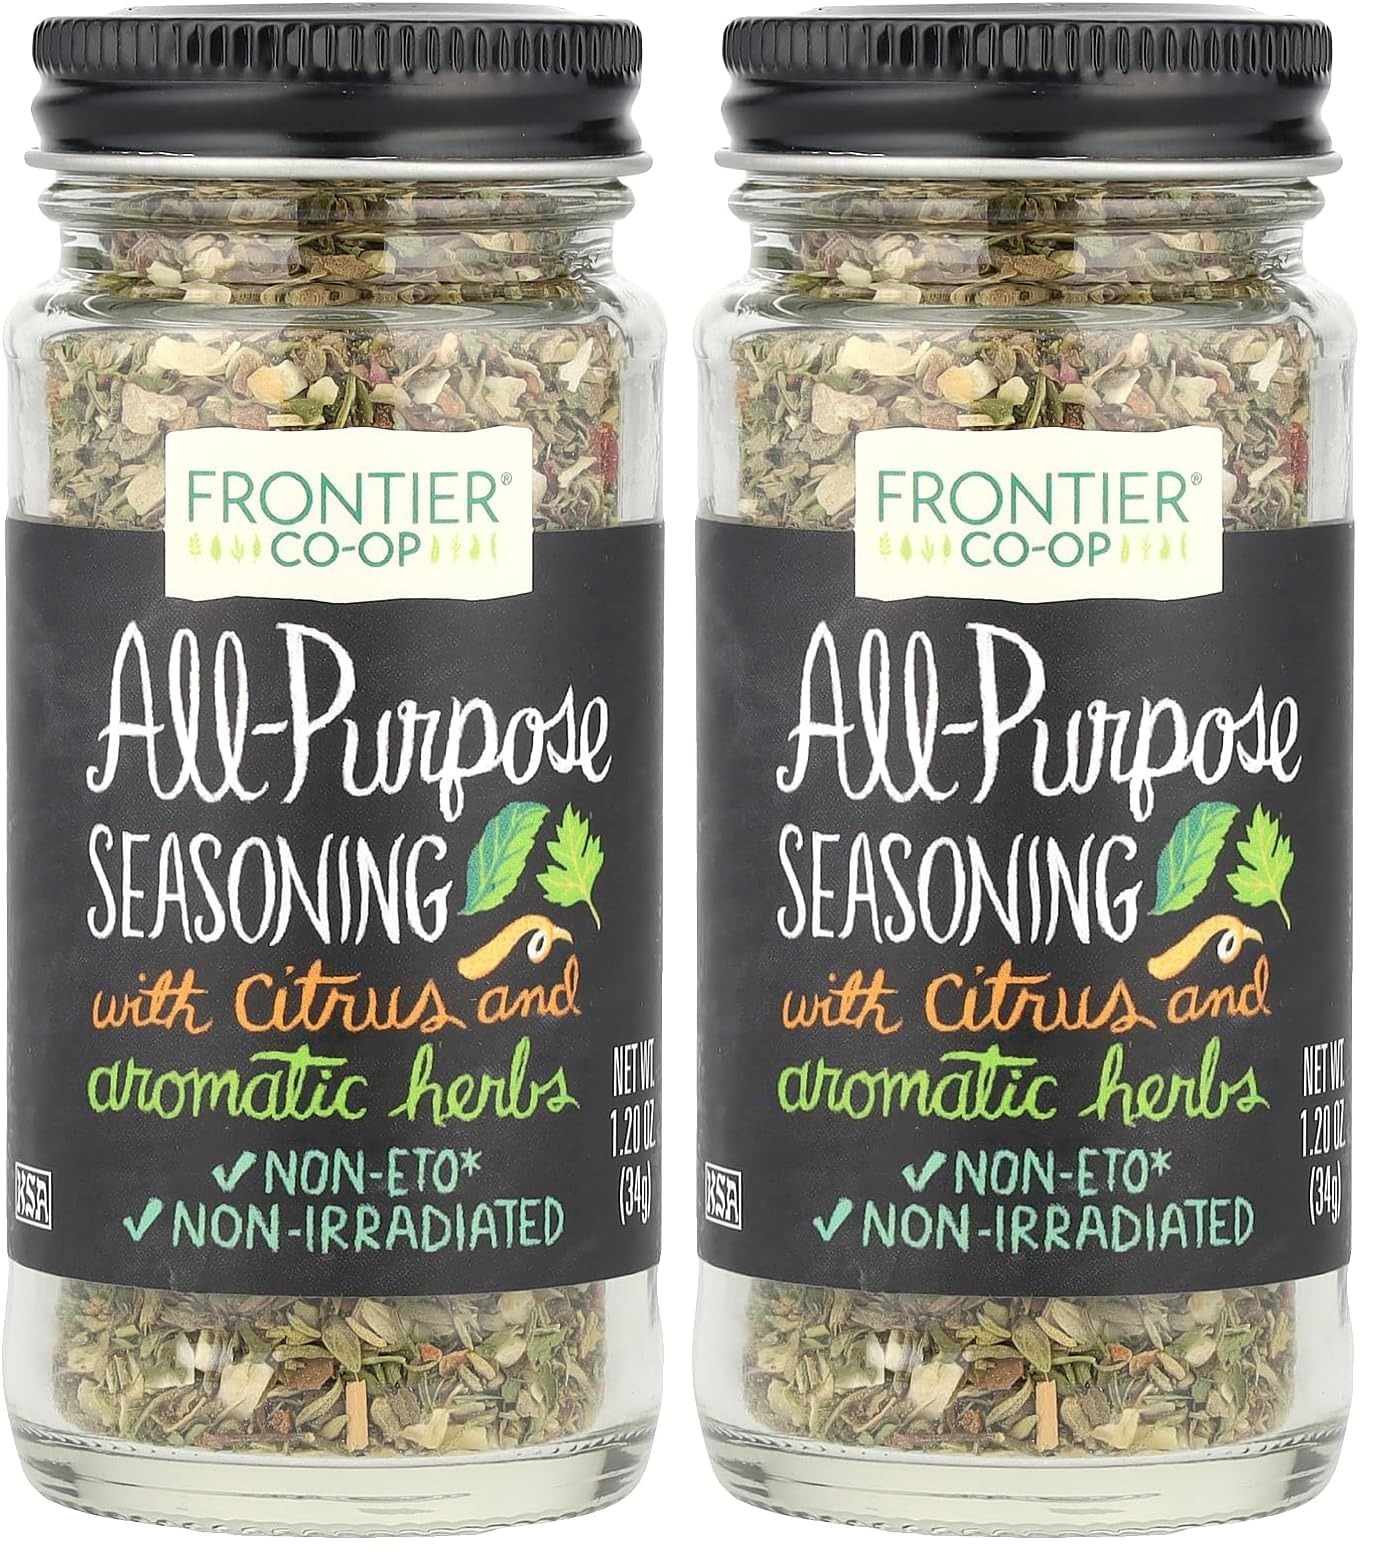
Item Name: Frontier All Purpose Seasoning Salt-Free Blend, 1.2 Ounces (Pack of 2)
Bullet Point 1: 1.2 Ounce Bottle
Bullet Point 2: A tasty, salt-free blend of flavorful seasonings, ready to shake on any savory dish
Bullet Point 3: All-Natural, Kosher
Bullet Point 4: Non-Irradiated
Bullet Point 5: Frontier is a member owned co-op, responsible to people and planet
Value: 2.4
Unit: Ounce

Price: 7.385